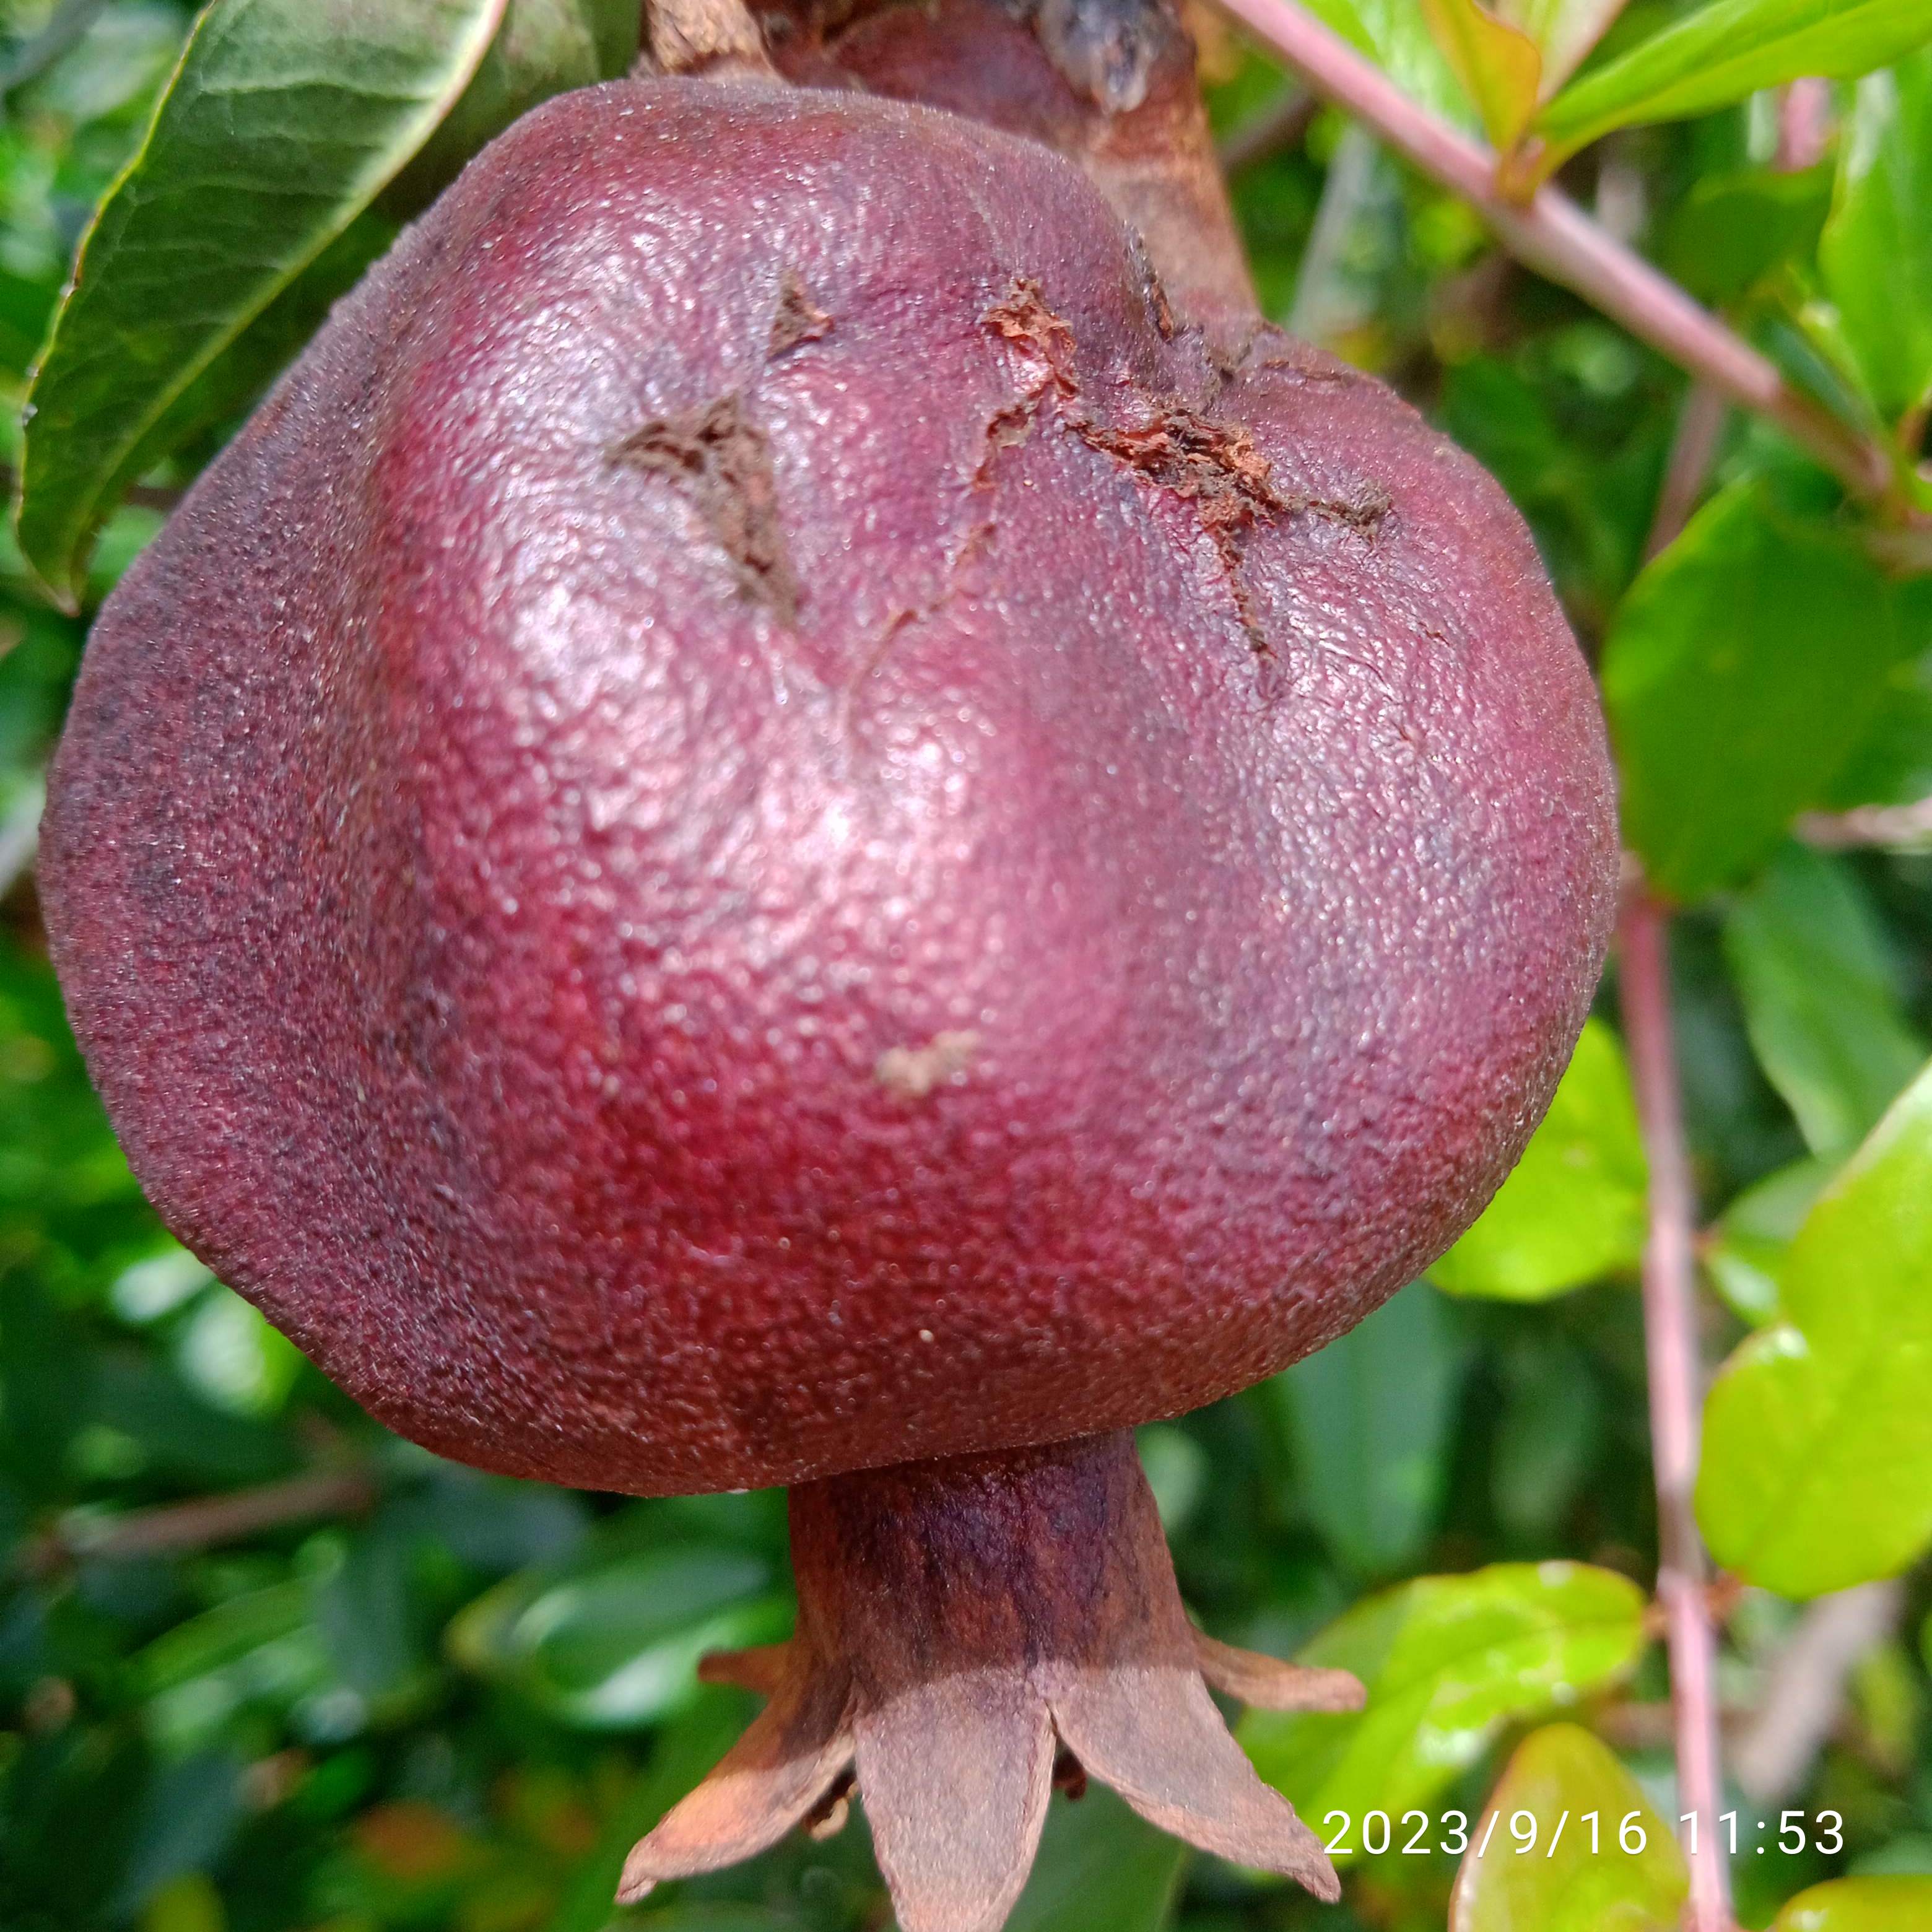
Label: Alternaria